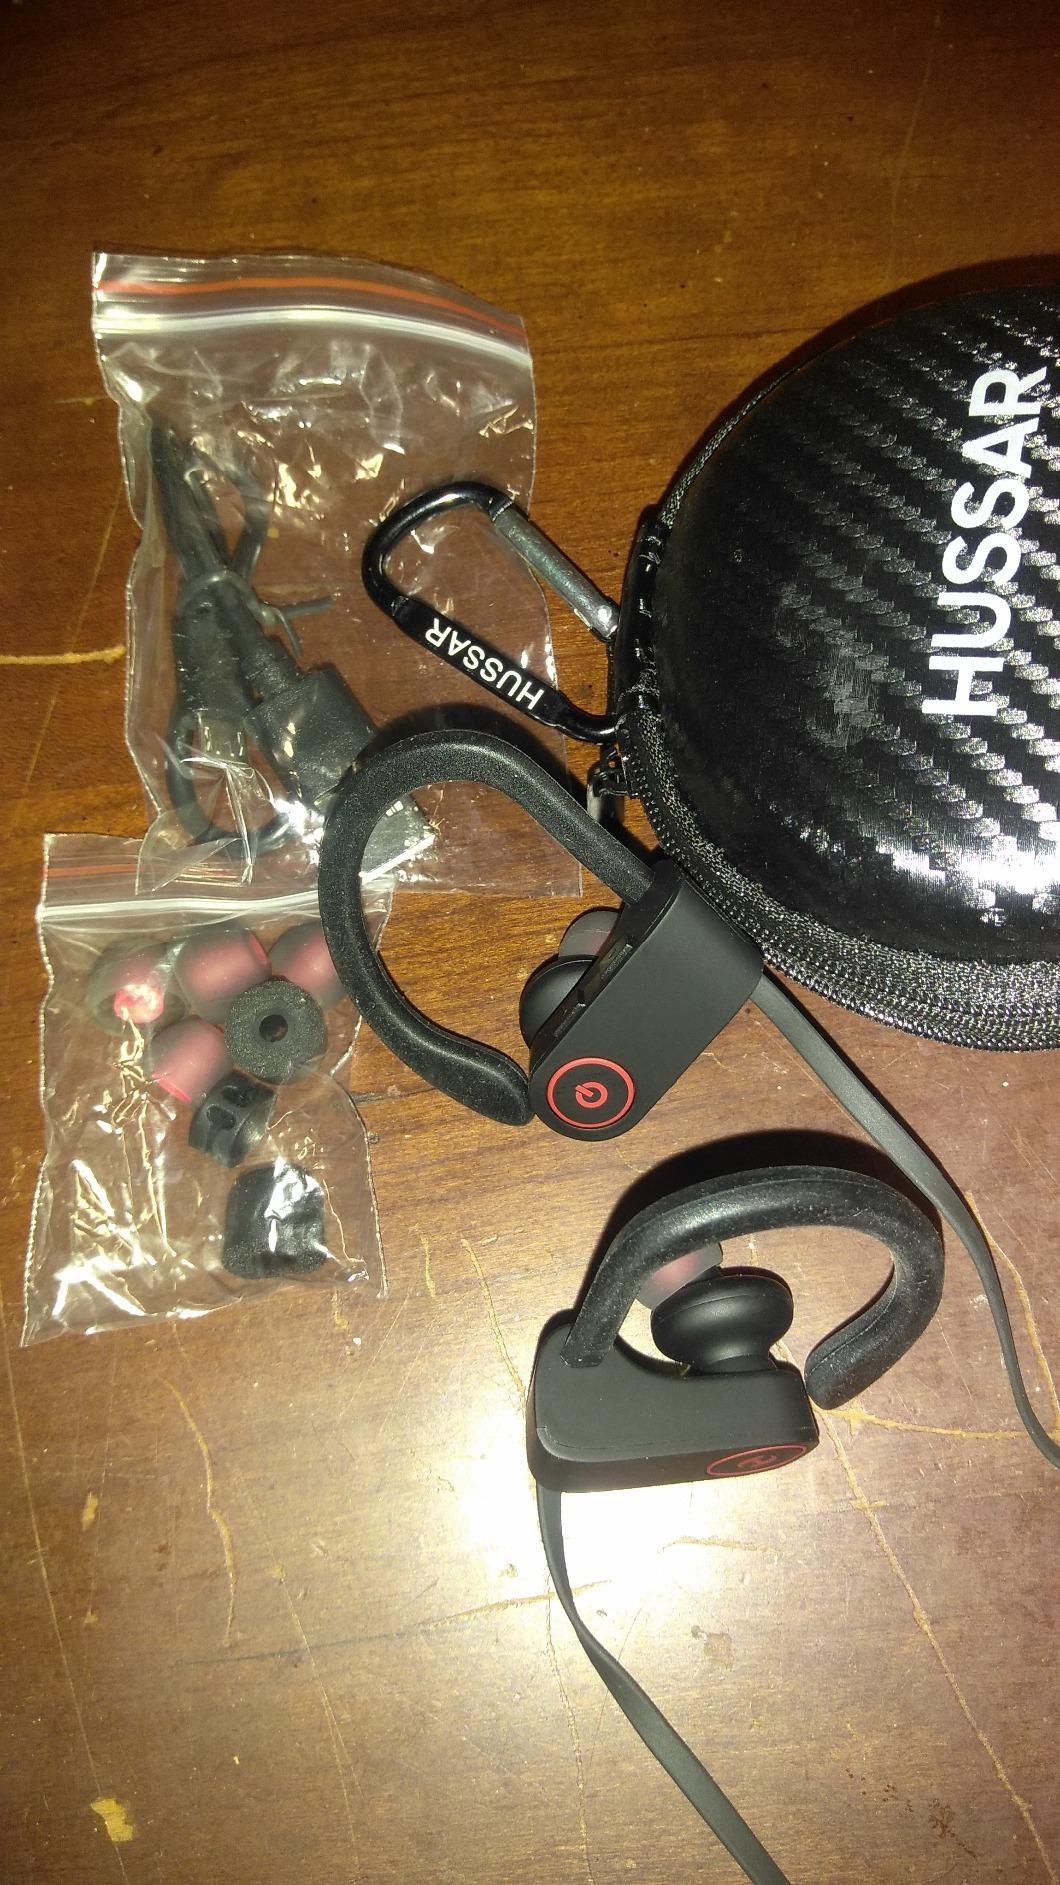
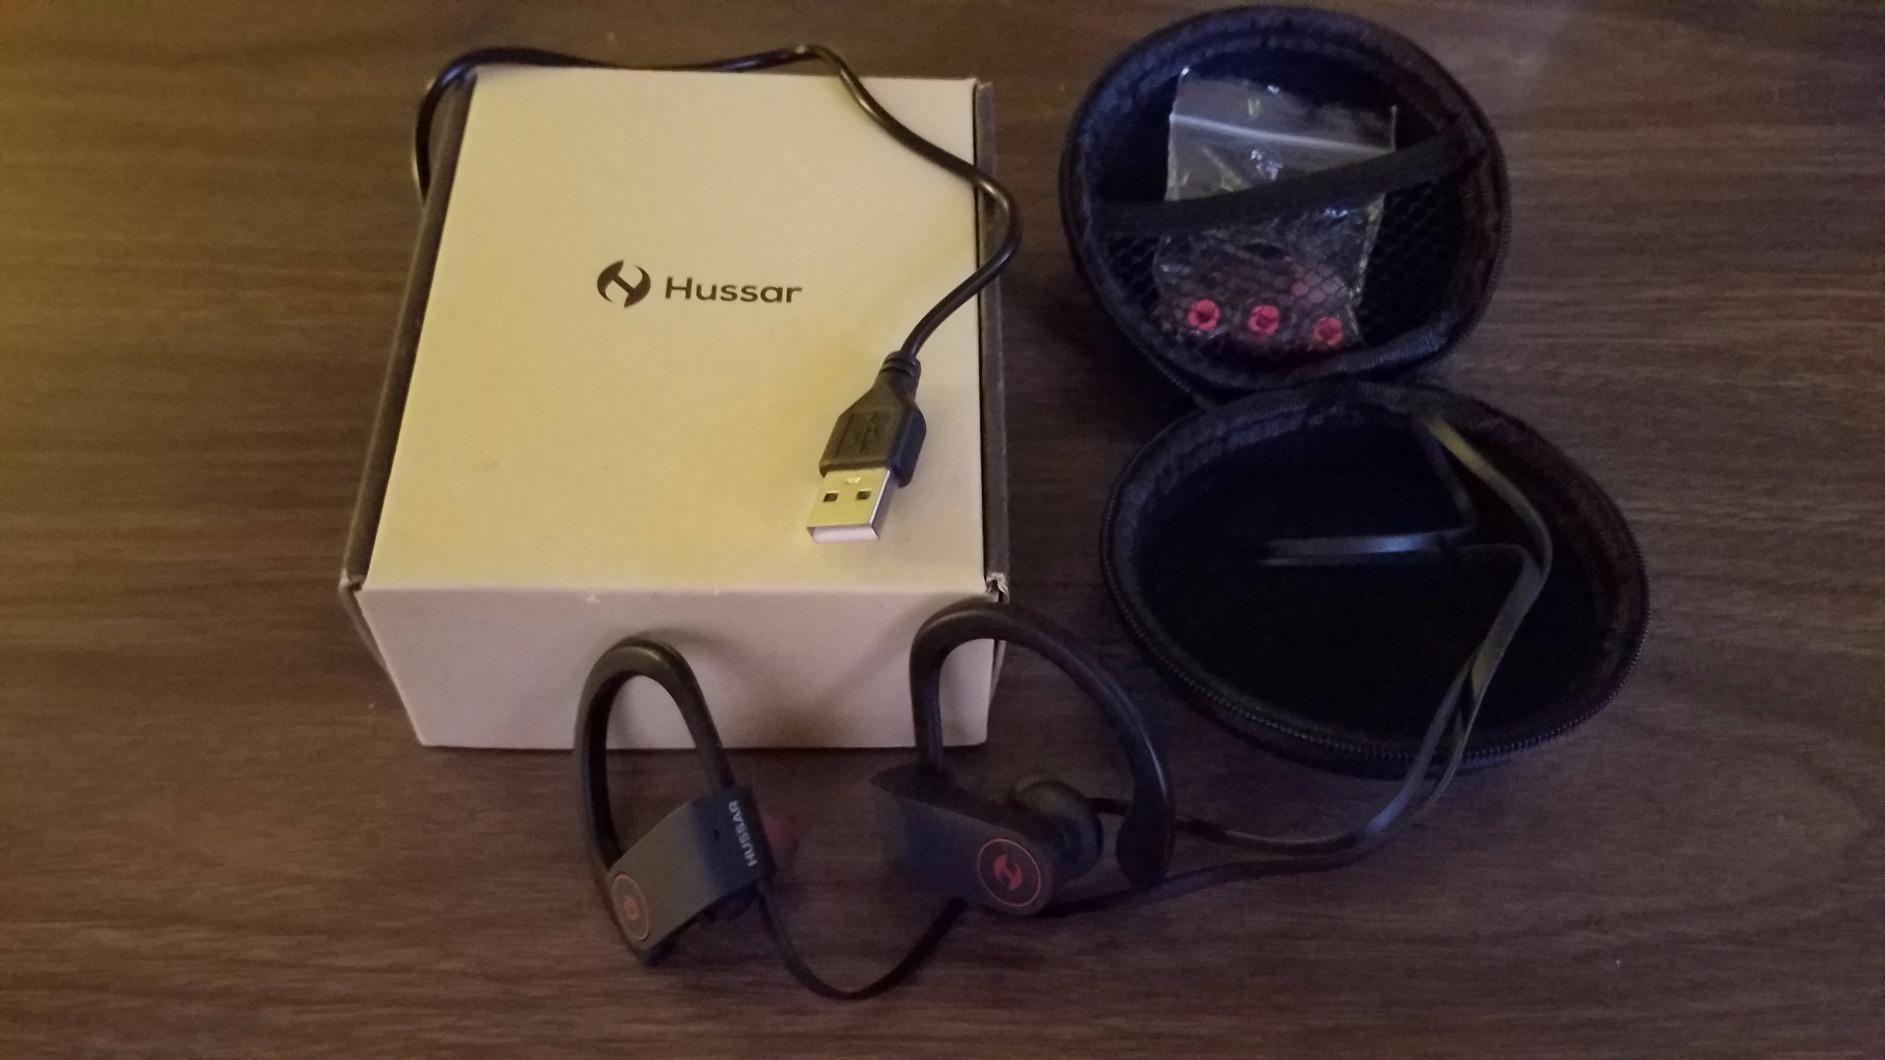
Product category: headphones
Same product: yes